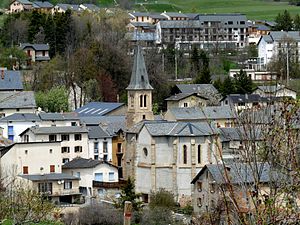
La Cabanasse
La Cabanasse er en by og kommune i departementet Pyrénées-Orientales i Sydfrankrig.